Margarita González Ontiveros

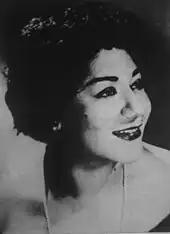
Margarita Gonzalez Ontiveros, 1952

Born in Parral, Chihuahua, and raised by her mother Guadalupe Ontiveros Mardueño and a musician and band director in Oaxaca, Prospero Gonzalez. Her first opera was Wagner's "Die Walküre" at age 12.